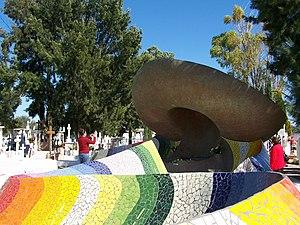
José Alfredo Jiménez Sandoval était un chanteur et compositeur mexicain. Il a créé une grande quantité de thèmes, principalement rancheras, huapangos et Corrido, tous reconnus pour leur qualité et leur simplicité harmonieuse, du point de vue de la mélodie et du lyrisme.